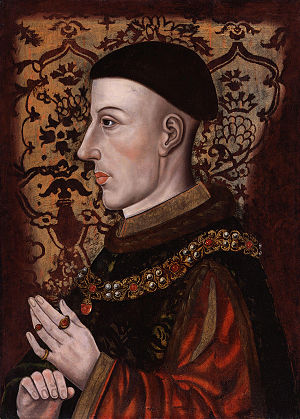
Isabella af Bayern / Borgerkrig
Kong Henrik 5. af England
Isabella af Bayern var dronning af Frankrig mellem 1385 og 1422. Hun blev født i Huset Wittelsbach som den ældste datter af hertugen Stefan 3. af Bayern-Ingolstadt og Taddea Visconti af Milano. I en alder af 15 eller 16 år blev Isabella sendt til den unge Kong Karl 6. af Frankrig. Parret blev gift sig tre dage efter deres første møde.